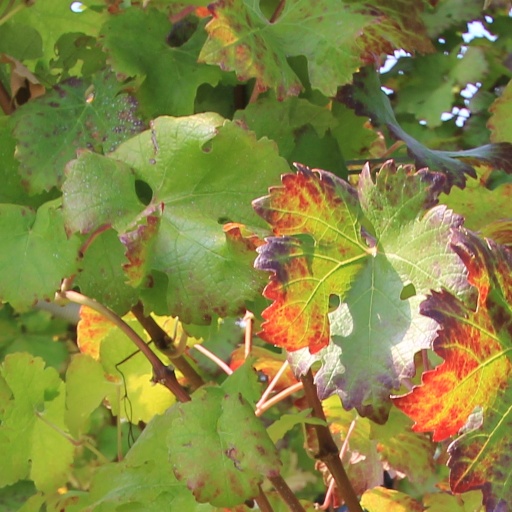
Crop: grape